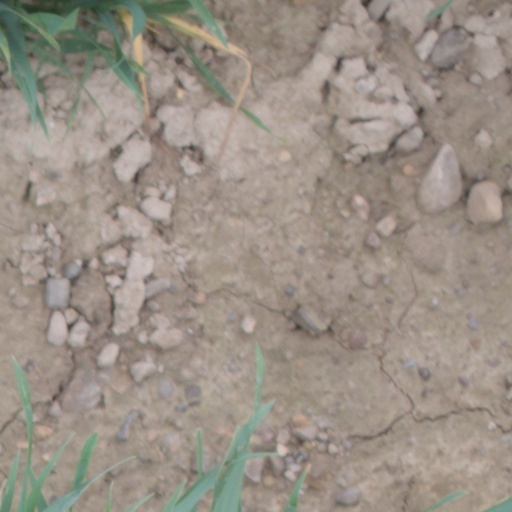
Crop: wheat